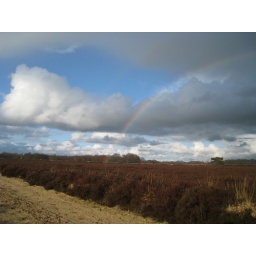
Rainbow in a cloudy blue sky over the Drentsche Aa (IMG_0218)